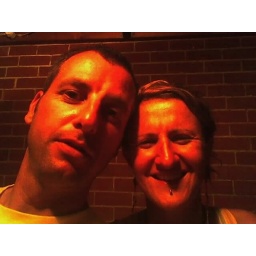
Jodie and I looking red faced at Shae's house warming in Freo.